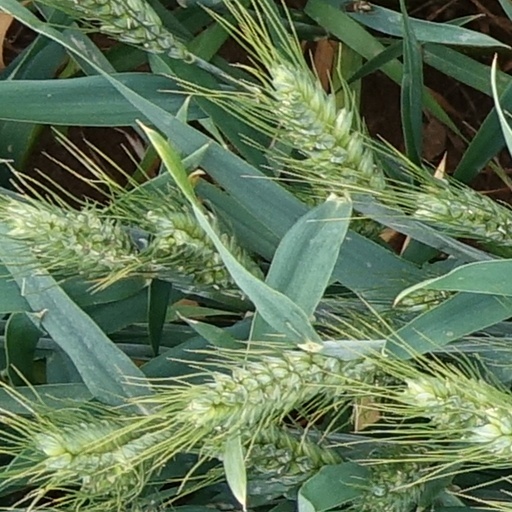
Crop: wheat